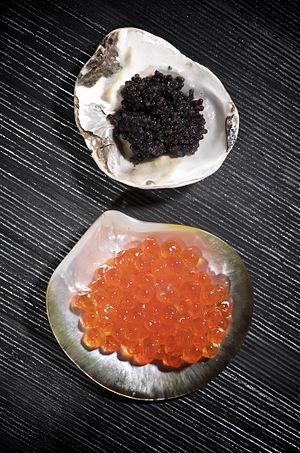
Le caviar est un aliment gastronomique de luxe, élaboré à partir d'œufs d'esturgeon. Bien que la consommation du caviar remonte sans doute à l'Antiquité, ce sont les Byzantins qui l'importèrent dans l'Europe médiévale. Sa commercialisation connut un second essor, à l'échelle mondiale cette fois, à partir de la seconde moitié du XVIIIᵉ siècle, la Russie devenant le principal exportateur de caviar provenant de la mer Caspienne au cours du XIXᵉ siècle.